Robert C. O'Brien

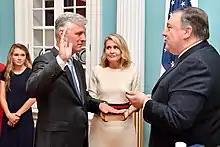
O'Brien sworn in as presidential envoy for hostage affairs in 2018.

In 2017, O'Brien was under consideration by the Donald Trump administration to serve as secretary of the navy. The "Orange County Register" editorial board endorsed O'Brien to serve in this position. Later in the administration, O'Brien advocated publicly for a larger Navy and visited several U.S. shipyards.